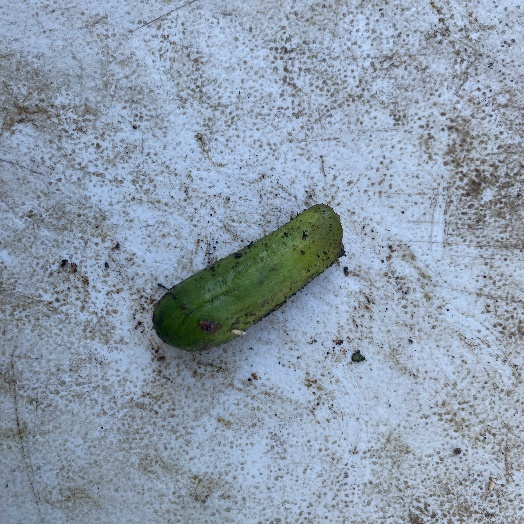
Label: Food Organics